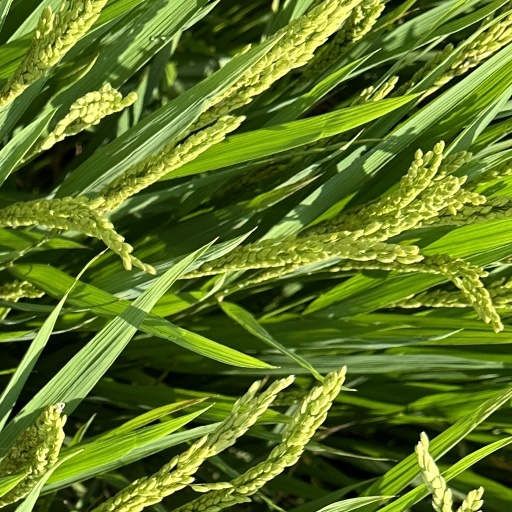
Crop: rice